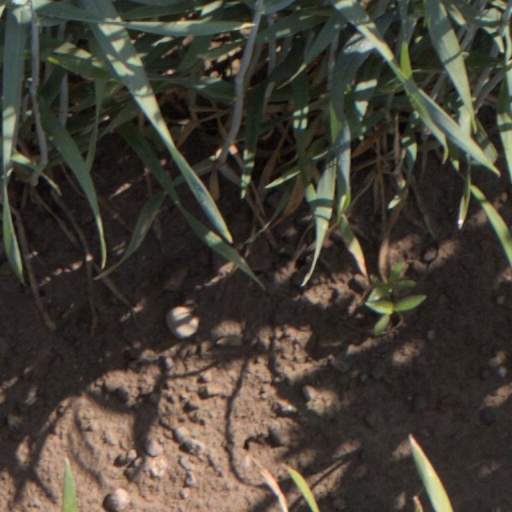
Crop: wheat